David Shing

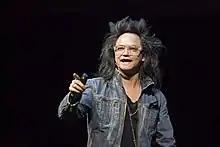
David Shing

David Shing (born 1970), also known as "Shingy", is an Australian marketing executive. He held various senior marketing positions at AOL between 2007 and 2019.